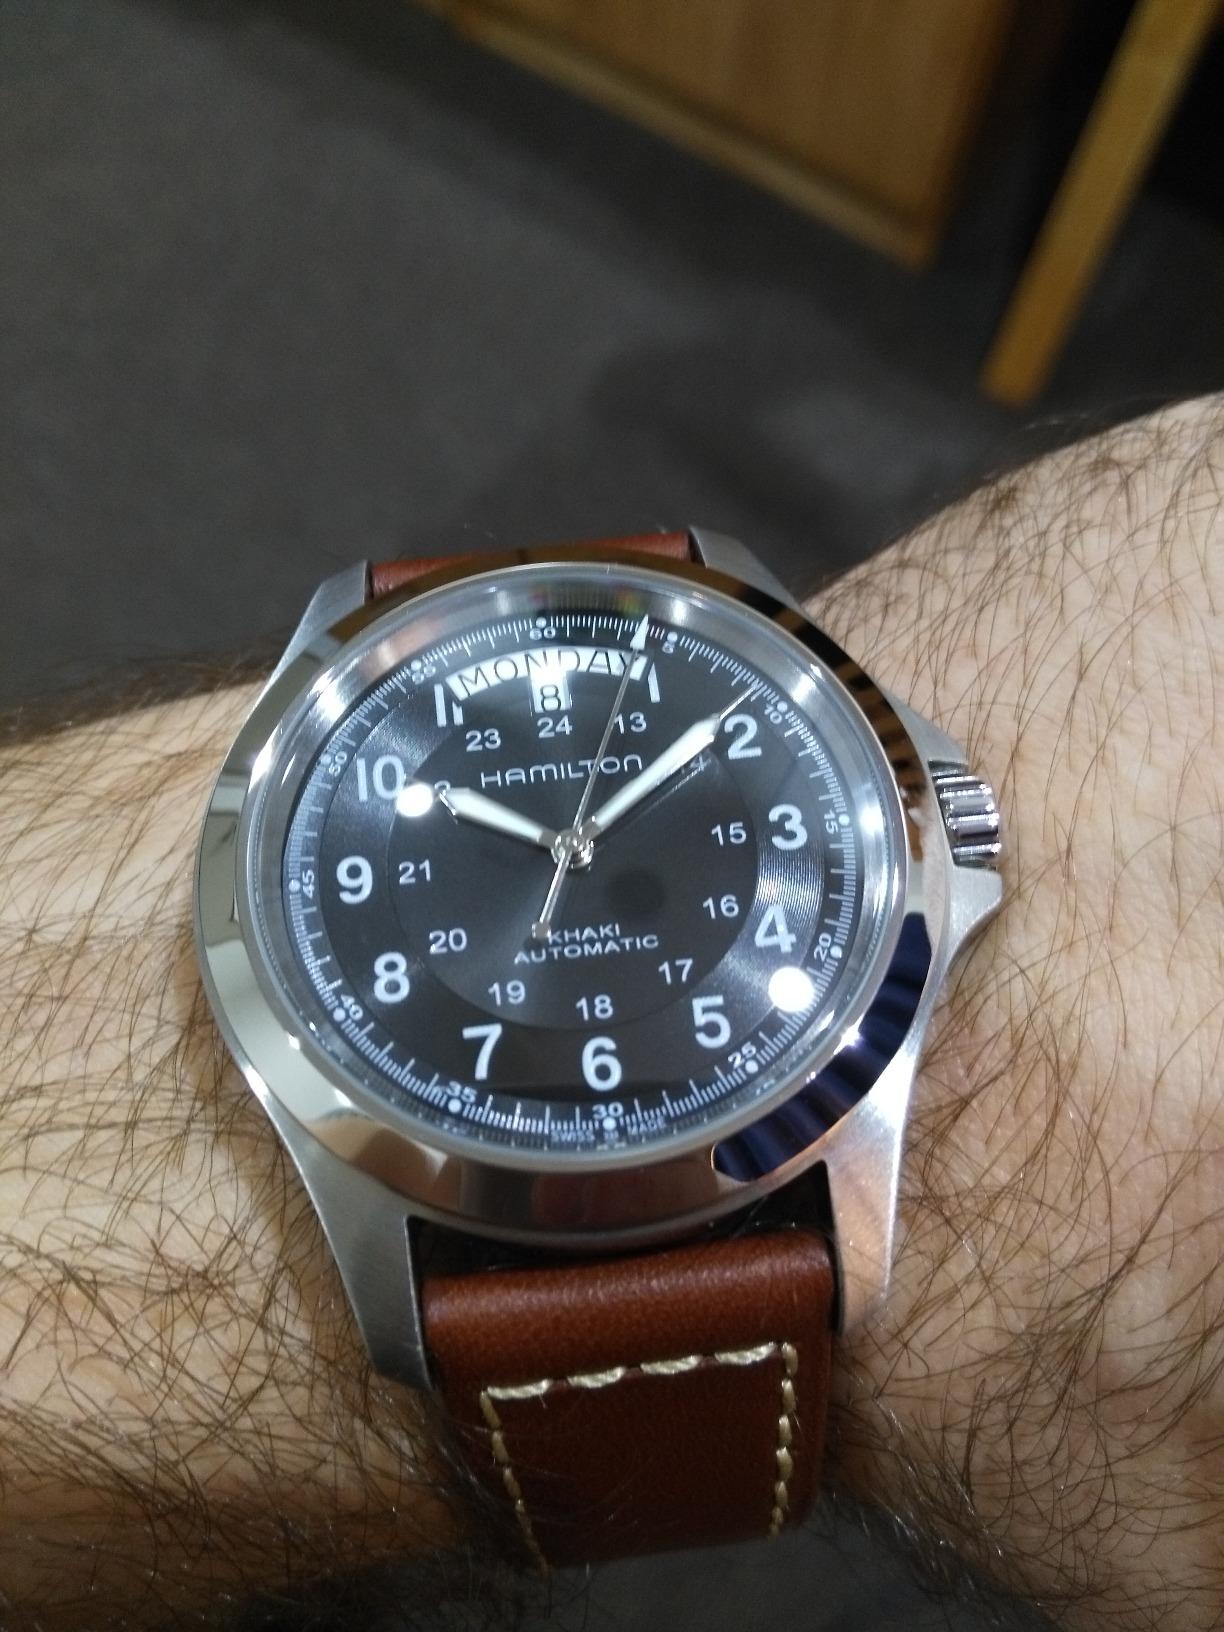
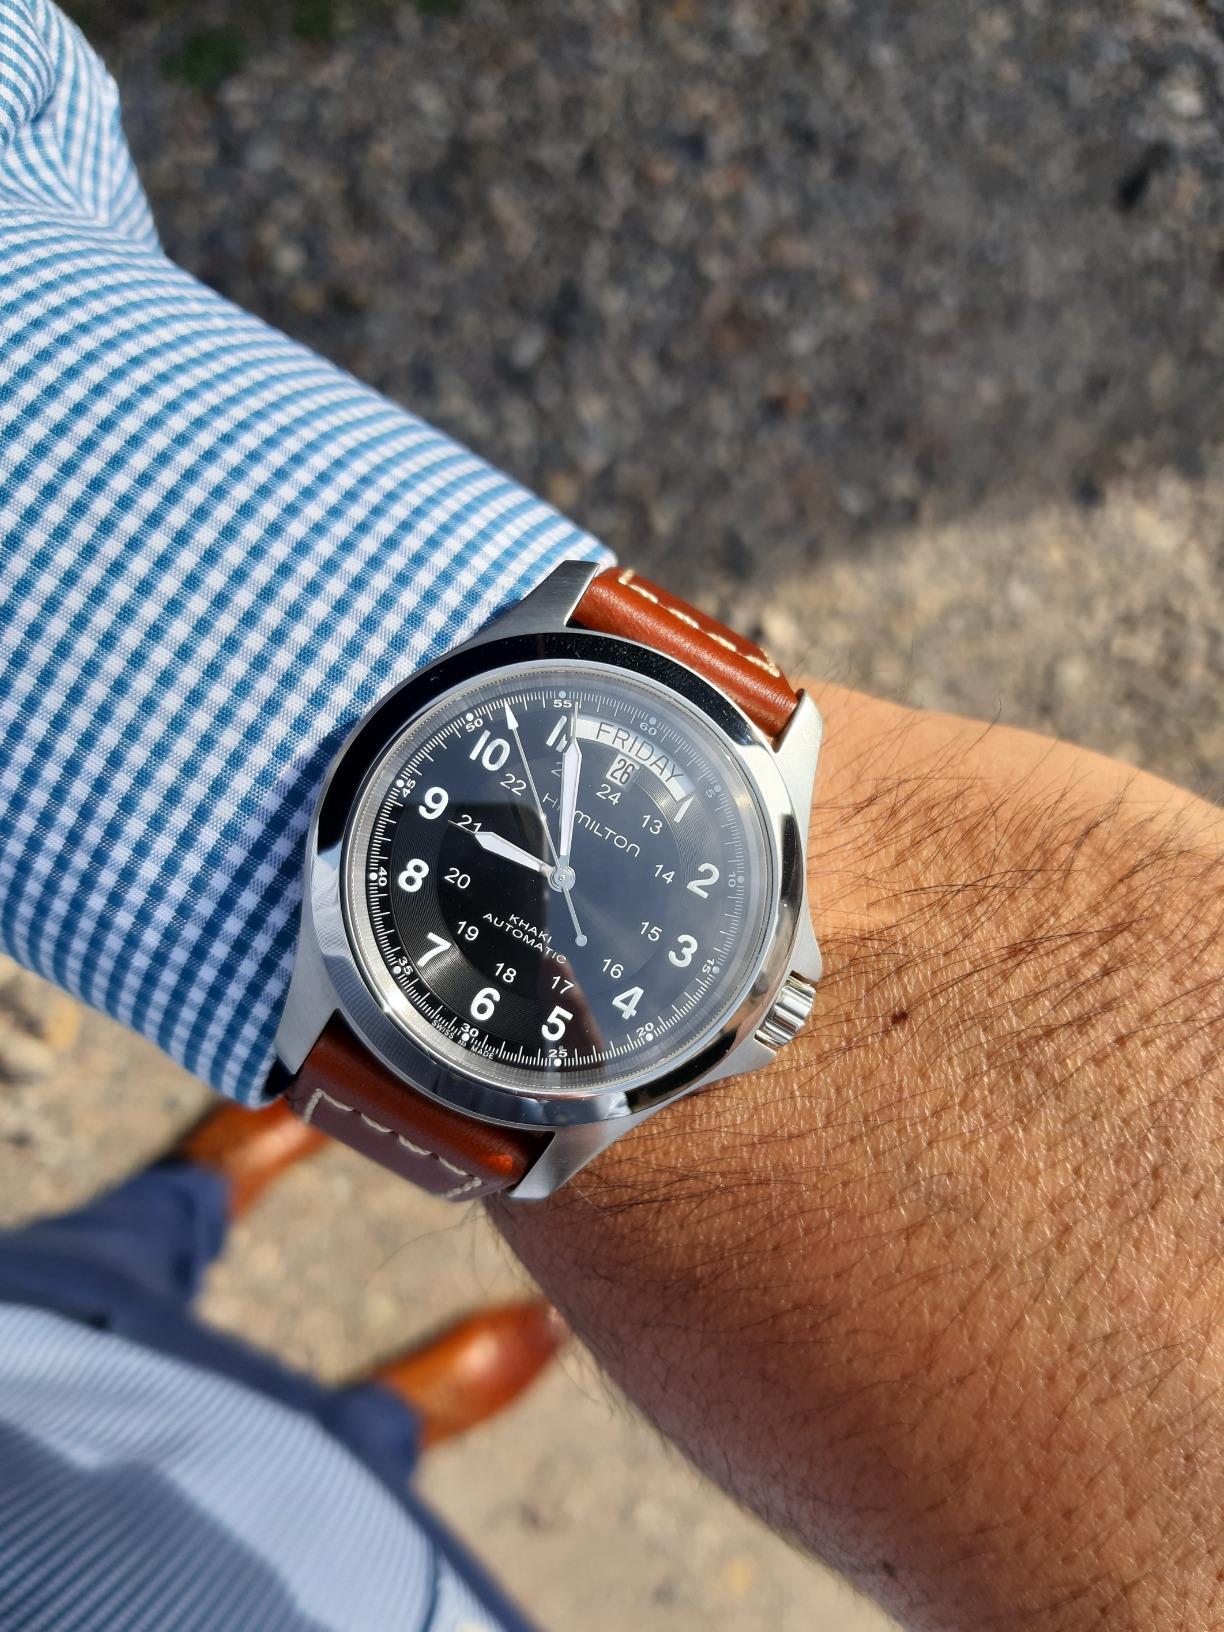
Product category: accessories_watch
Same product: yes